East York Lyndhursts

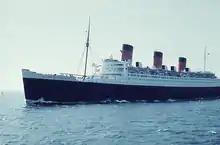
Photo of RMS Queen Mary

Dudley arranged for the Lyndhursts to play an exhibition schedule in Europe prior to the World Championships, as it was necessary to acclimatize to the international rules of play, and earn profits from tickets to the games which would recuperate travel costs. Plans included a tour of thirteen games in France, Italy, Switzerland and Germany, on route to Sweden. Team coach Greg Currie stated they felt confident going into the tour, despite skepticism about their talents by media in Canada.